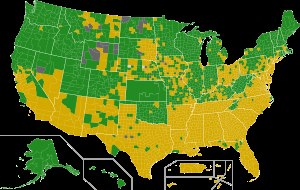
Hillary Clinton / Præsidentvalget 2016
Resultaterne fra demokraternes primærvalg 2016, efter county      Hillary Clinton      Bernie Sanders      Uafgjort
Hillary Diane Rodham Clinton er en amerikanske politiker, som var USA's udenrigsminister fra 2009 til 2013 og senator for staten New York fra 2001 til 2009. Hun er gift med USA's 42. præsident Bill Clinton og var USA's førstedame fra 1993 til 2001. I 2016 tabte hun det amerikanske præsidentvalg til USA's nuværende præsident Donald Trump.